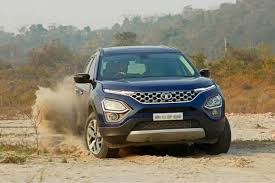
Label: noambulance